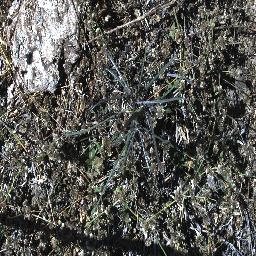
Label: parkinsonia